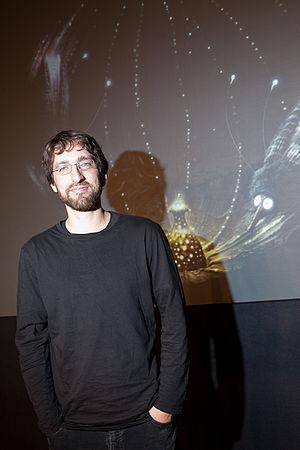
Amanita Design est un studio indépendant de développement de jeux vidéo fondé en 2003 par Jakub Dvorský après avoir terminé le jeu Samorost en tant que projet de fin d'étude à l'Académie des arts de Prague. Rejoint par d'autres artistes, développeurs et musiciens, le collectif est à l'origine de plusieurs jeux, dont la suite de Samorost, et Machinarium, leur premier grand jeu, sorti en 2009, ainsi que de plusieurs sites Web, clips et animations.